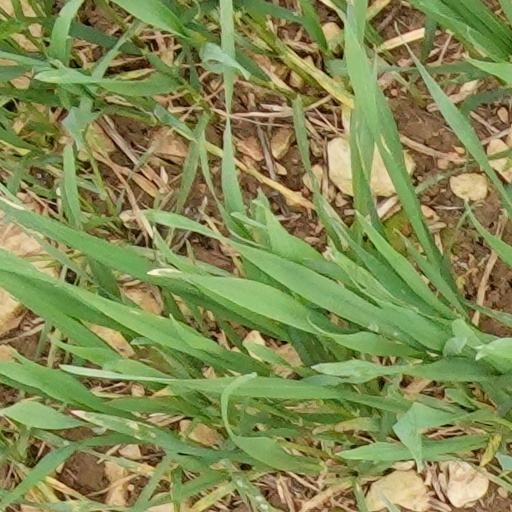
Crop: wheat